Niles Essanay Silent Film Museum

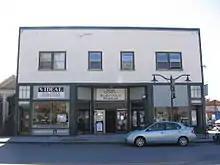
The Niles Film Museum in 2012

The Niles Essanay Silent Film Museum is located in what is now the Niles district in the city of Fremont, California. The museum is housed in the Edison Theater building, a century-old Nickelodeon movie theater, just half a block from the former site of the Niles Essanay Studios where Broncho Billy and Charlie Chaplin made films in the 1910s. It is dedicated to preserving and showing silent films and their history.